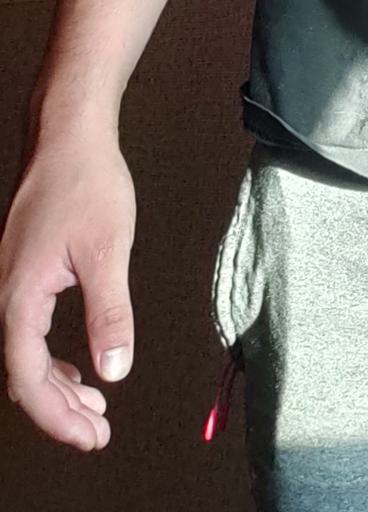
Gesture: no_gesture